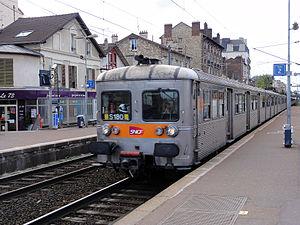
Rame Z 6100 traversant sans arrêt la gare de La Barre - Ormesson en direction de Paris-Nord, à Deuil-la-Barre, Val-d'Oise, France.
La ligne H du Transilien, plus souvent simplement dénommée ligne H, est une ligne de trains de banlieue qui dessert le nord-ouest de l'Île-de-France, essentiellement le département du Val-d'Oise. Elle relie Paris-Nord à Luzarches, Pontoise et Persan - Beaumont par Montsoult - Maffliers et par Valmondois. Elle comporte également une branche transversale reliant Pontoise à Creil par Valmondois et Persan - Beaumont.